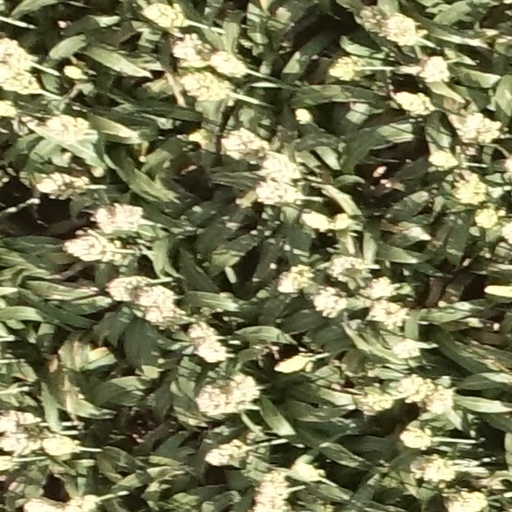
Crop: sorghum